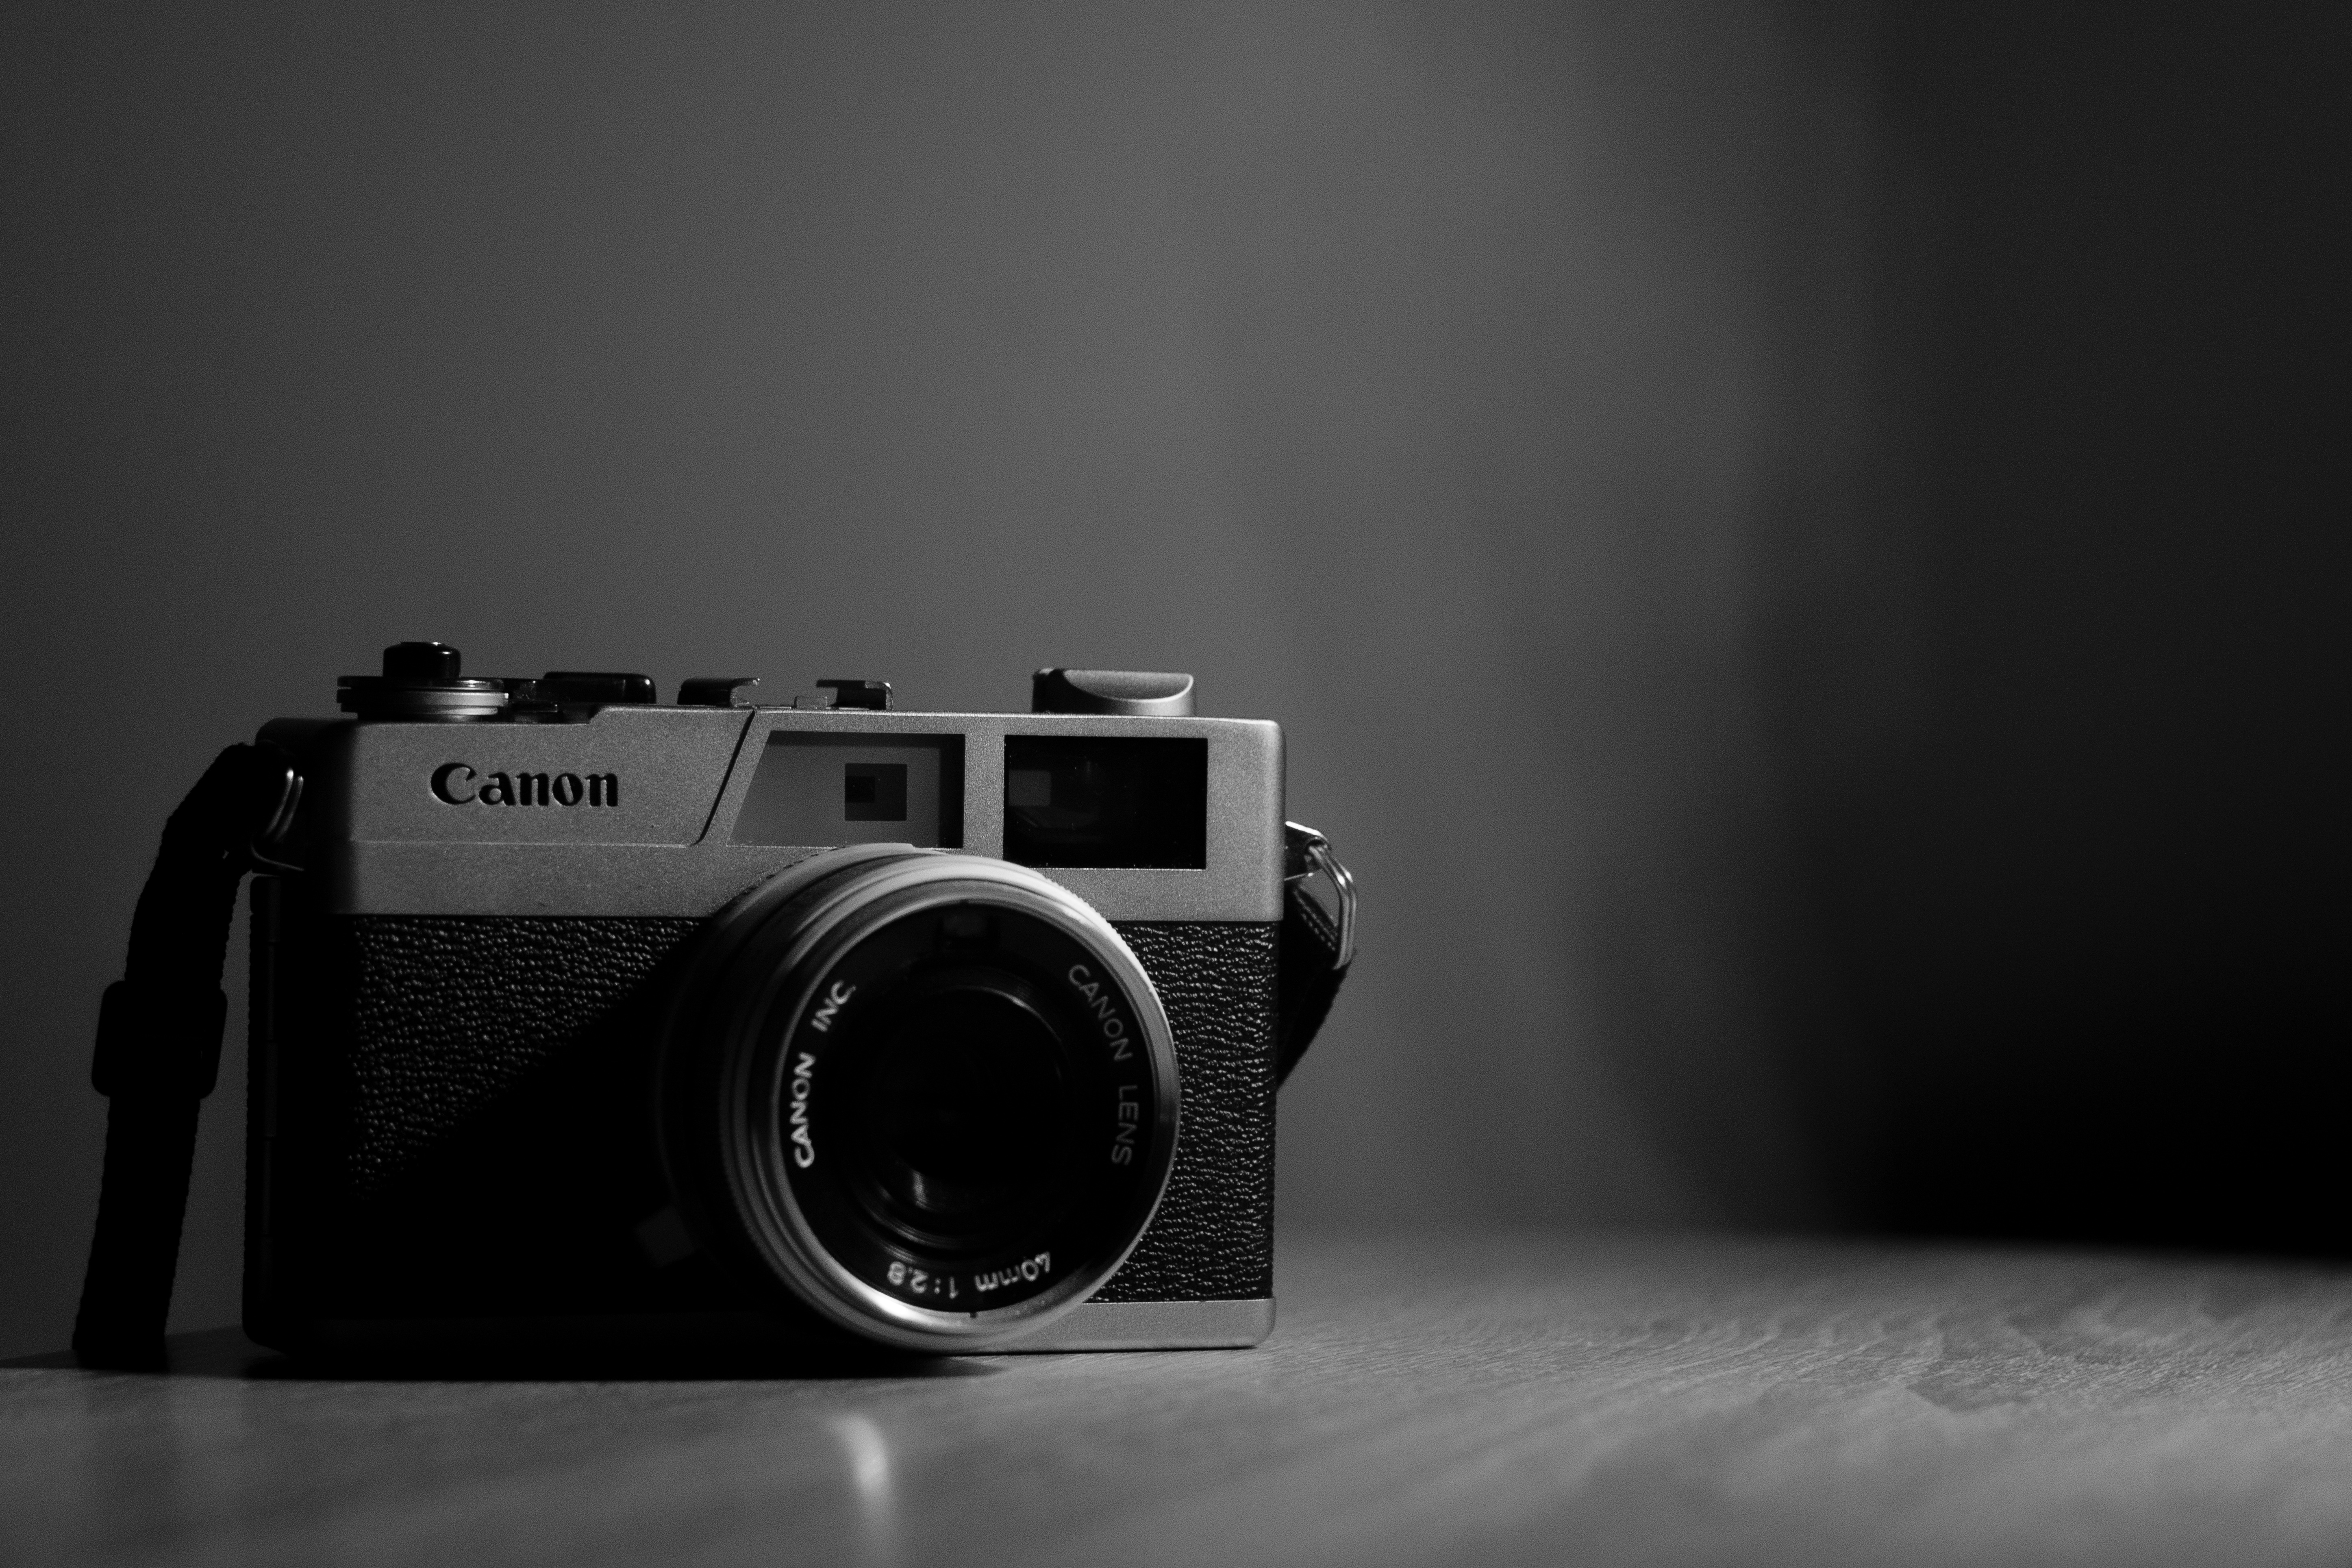
light, black and white, white, camera, photography, vintage, photo, vehicle, canon, darkness, black, monochrome, reflex camera, digital camera, photograph, image, camera lens, monochrome photography, digital slr, single lens reflex camera, cameras optics, mirrorless interchangeable lens camera